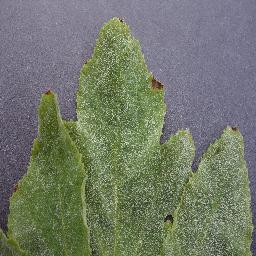
Label: Squash___Powdery_mildew